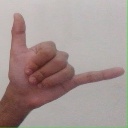
अक्षर: द